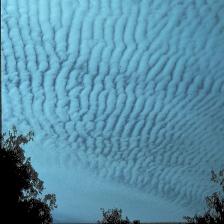
Cloud type: Altocumulus